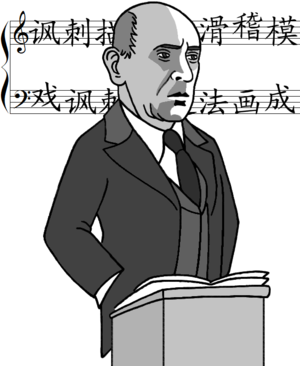
Le Lexicon of Musical Invective est un ouvrage musicologique américain de Nicolas Slonimsky paru en 1953, revu et augmenté en 1965. Il se présente comme une anthologie de critiques négatives adressées à des œuvres de musique classique reconnues par la suite comme des chefs-d'œuvre, et à des compositeurs considérés comme des maîtres, depuis Beethoven jusqu'à Varèse.